Jebel Nakhsh

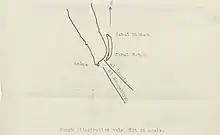
Rough sketch map drawn in 1936 showing Jebel Nakhsh

The jebel was a site of contention in the early-to-mid 20th century between Ibn Saud and Amir Abdullah bin Jassim Al Thani. Ibn Saud had wanted Jebel Nakhsh to be Saudi Arabia's frontier with Qatar. According to him, the Qatari Amir had previously signed an agreement ceding Jebel Nakhsh to him, although the Amir denied this. In a 1935 correspondence between British diplomats concerning the Saudi–Qatar frontier, the British claimed that "they [the Qataris] could never consent to attribute to Saudi Arabia features, such, for example, as the Jebel Naksh, which form an integral part of the physical structure of the Qatar Peninsula itself and have always, in fact, been an equally integral part of the Sheikhdom." In the following weeks, a British communique stated that they "could not agree to deprive the Sheikh of any portion of the main block of that peninsula".